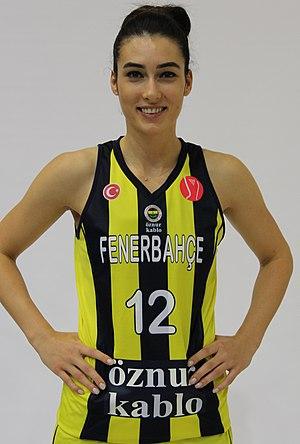
Tuğçe Canıtez, née le 11 octobre 1990 à Konak, en Turquie, est une joueuse turque de basket-ball. Elle évolue au poste d'ailière.